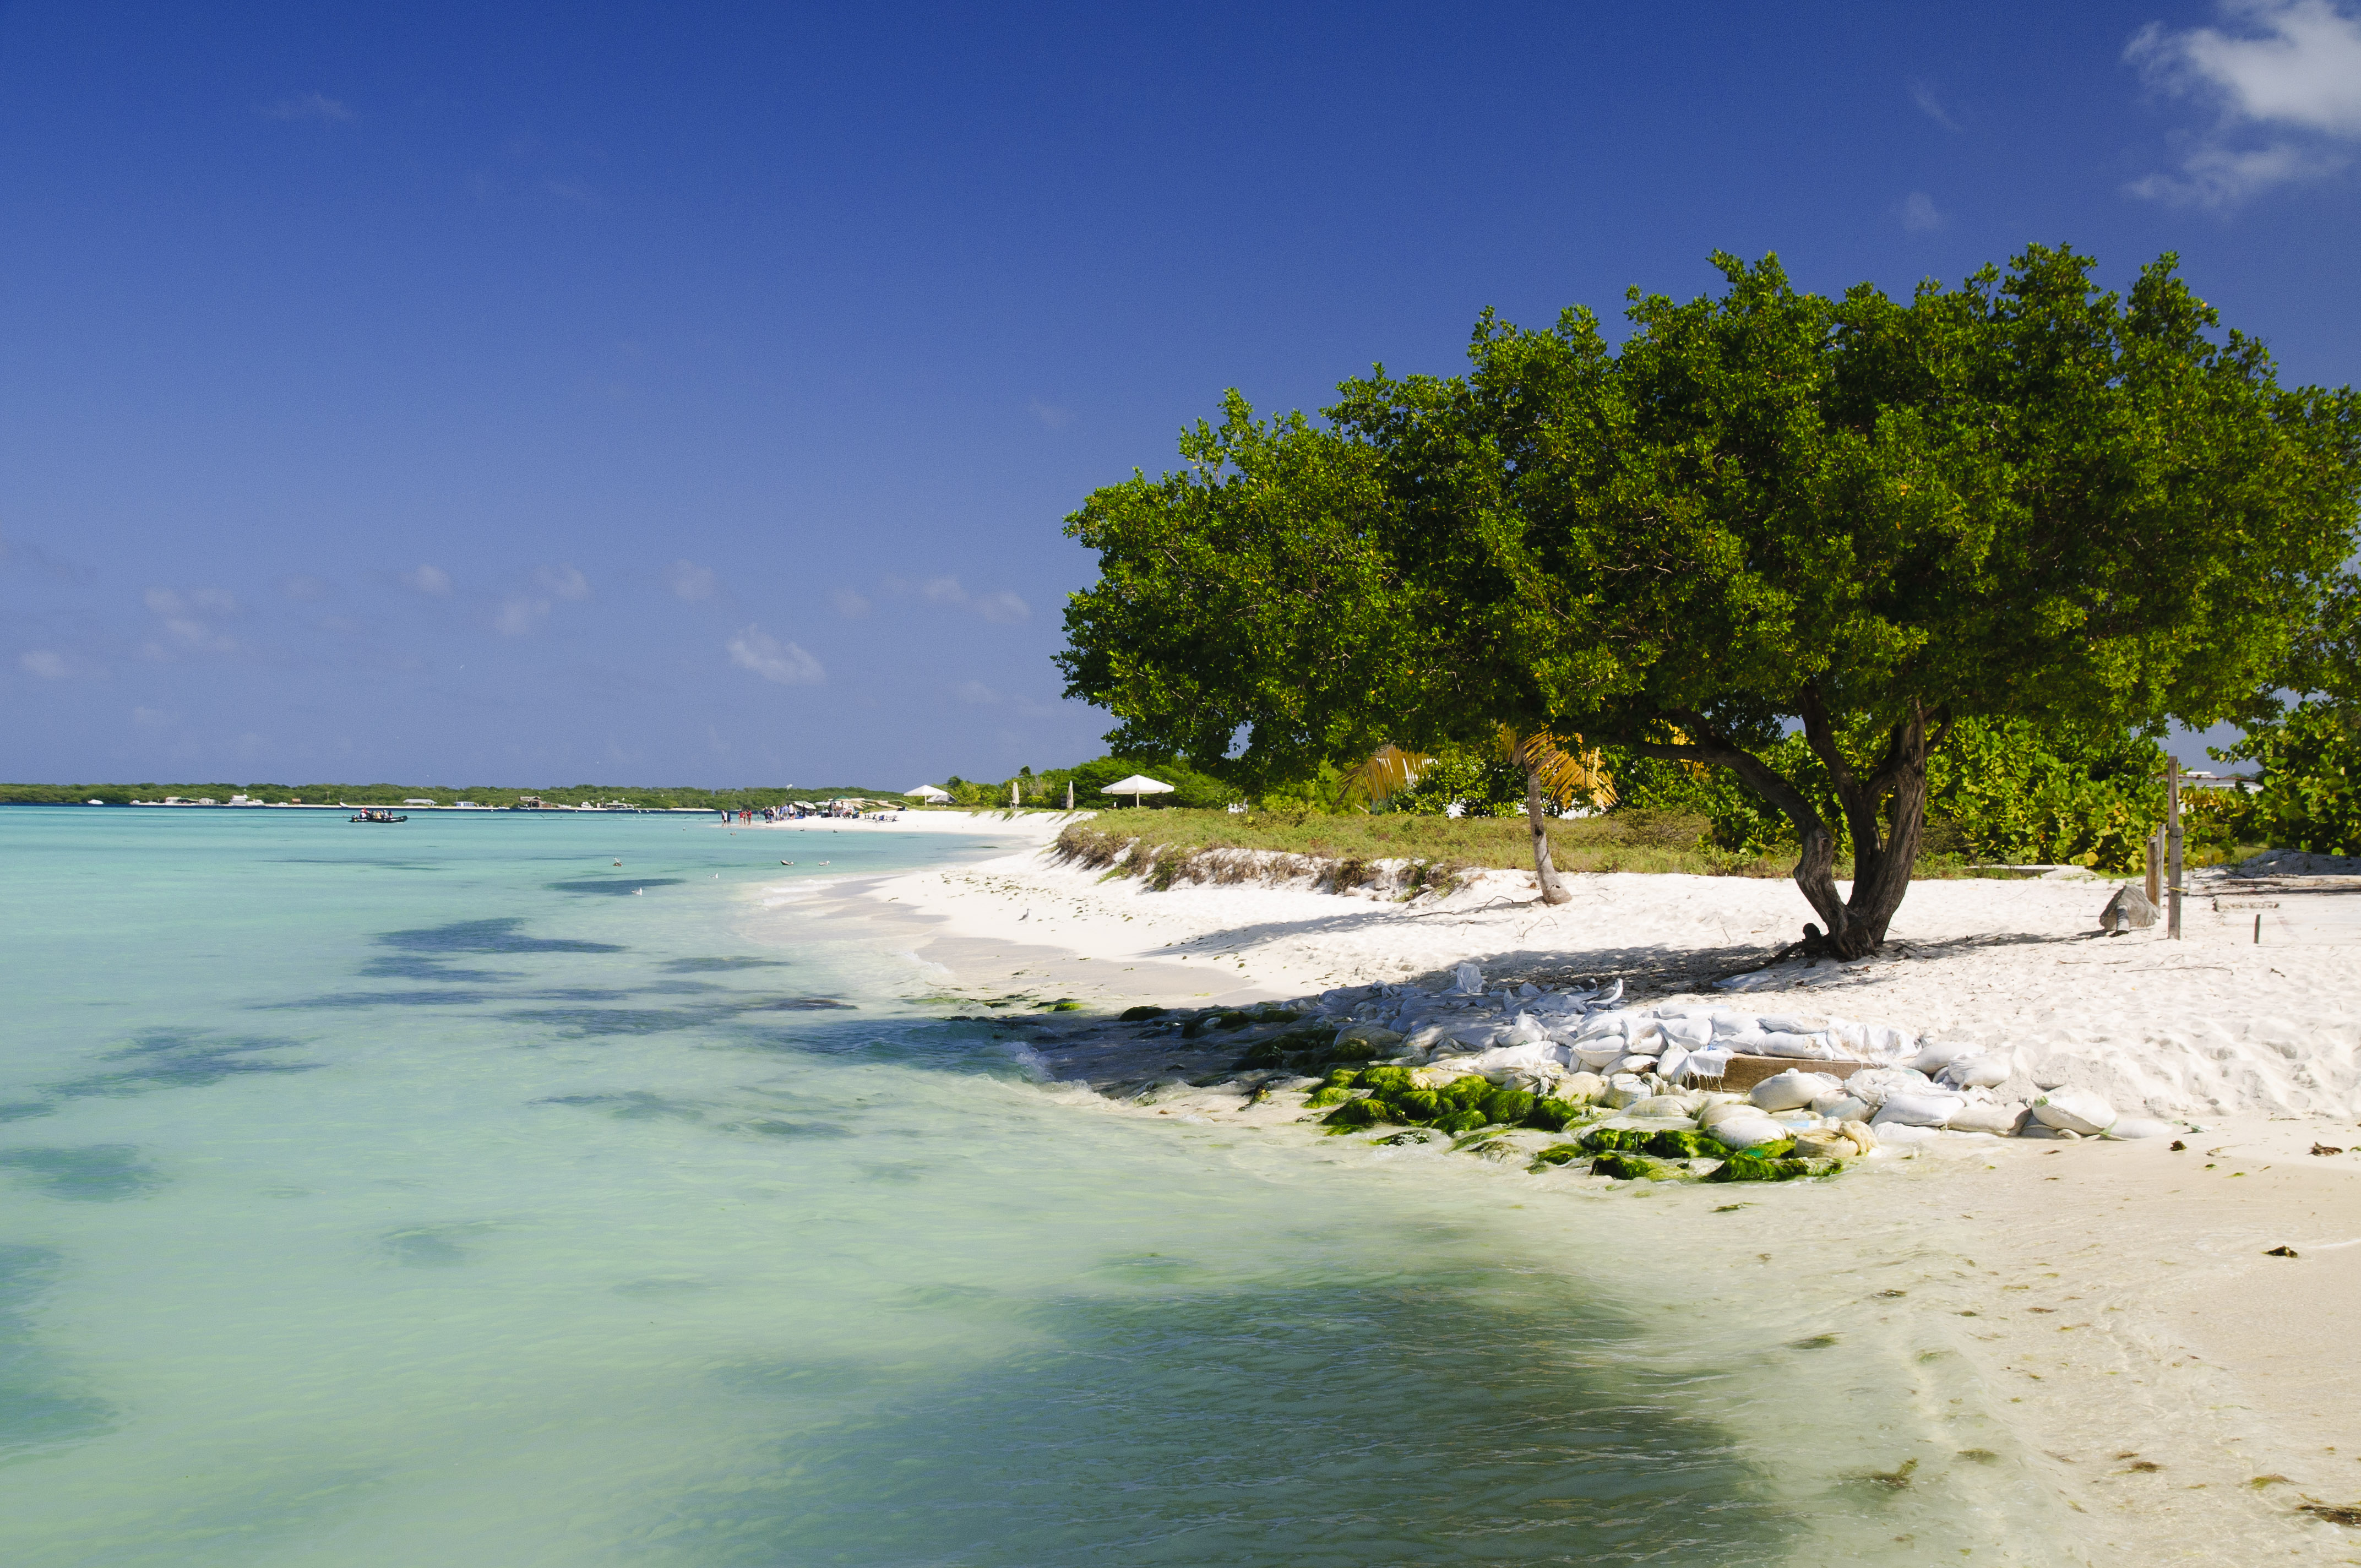
beach, sea, coast, tree, sand, ocean, shore, wave, vacation, cove, lagoon, bay, island, nikon, body of water, venezuela, caribbean, tropics, cape, islet, d300, losroques, arecales